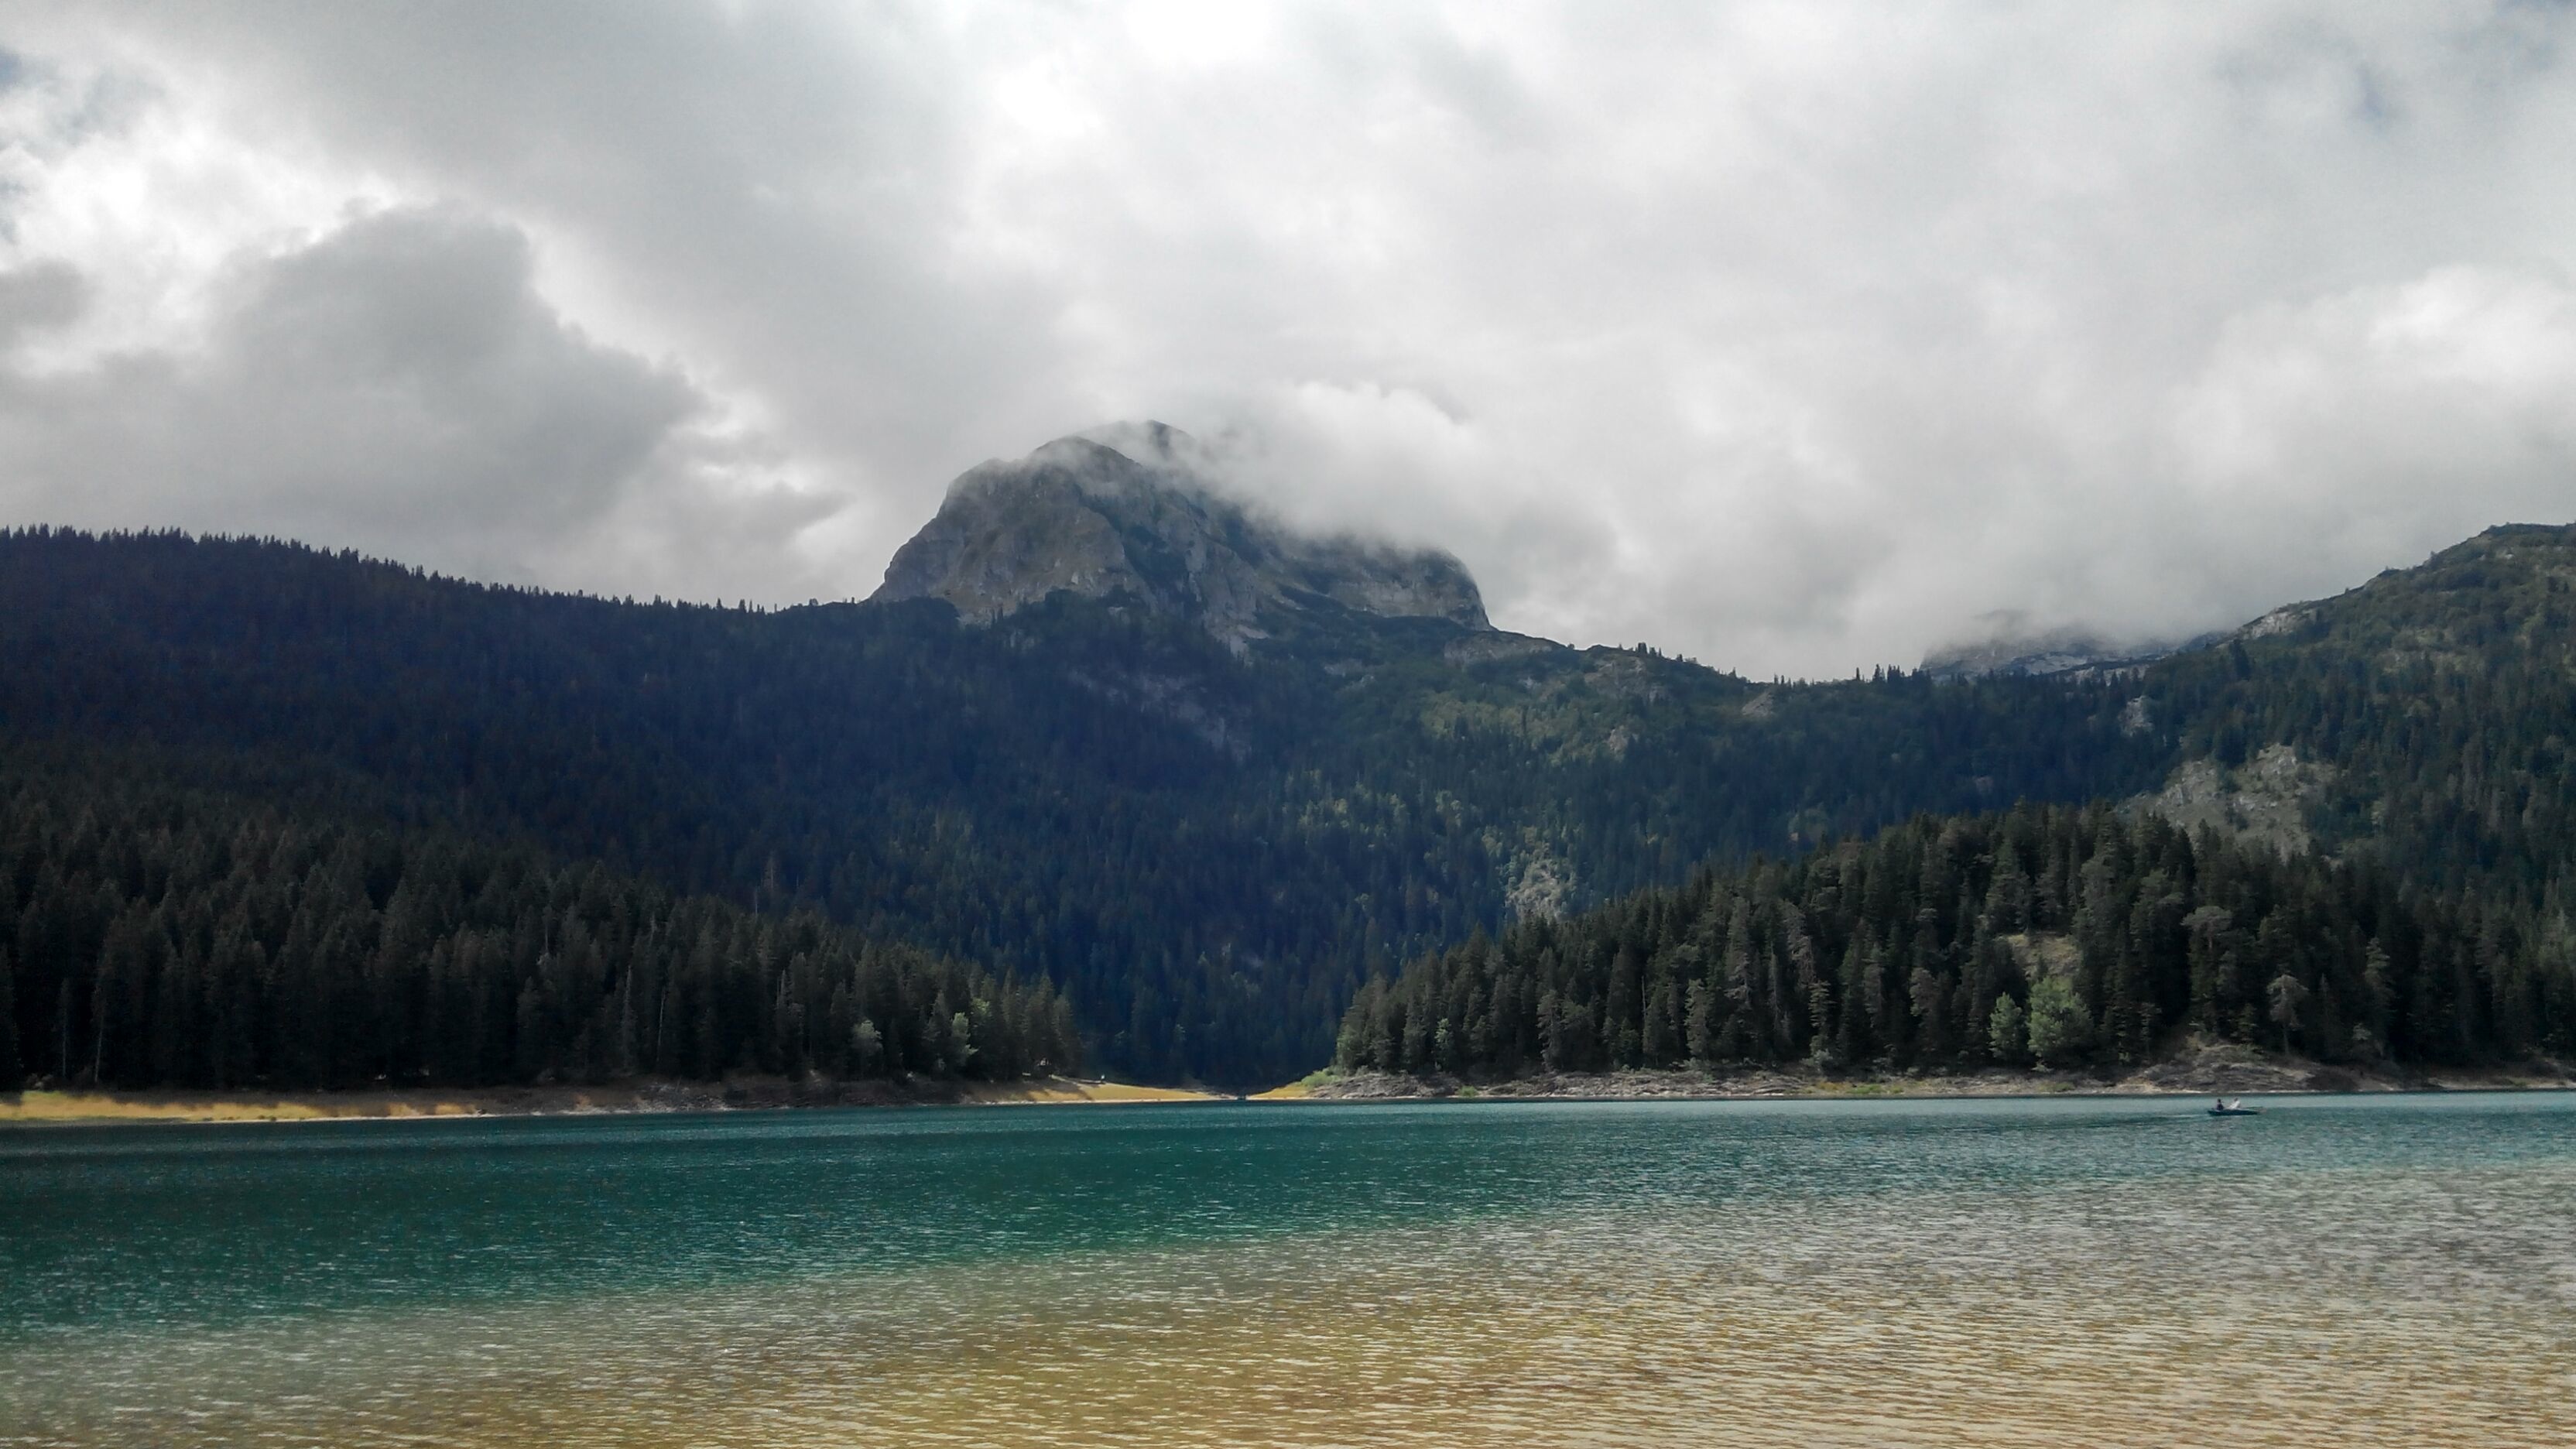
landscape, sea, nature, wilderness, mountain, cloud, lake, mountain range, fjord, reservoir, highland, body of water, loch, landform, atmospheric phenomenon, mountainous landforms